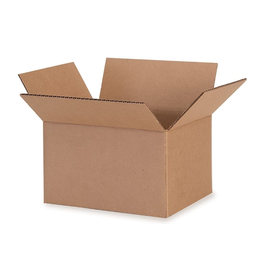
Label: cardboard